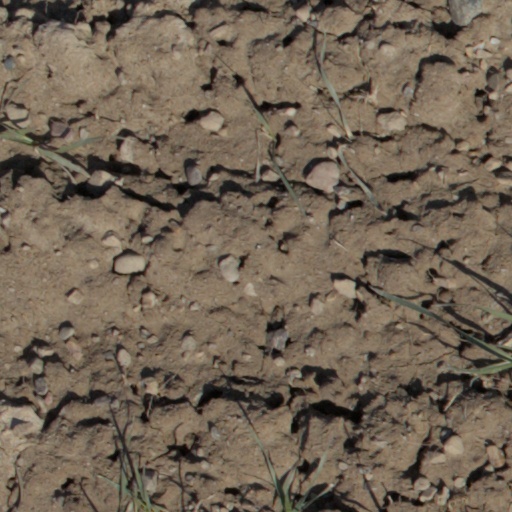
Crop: wheat